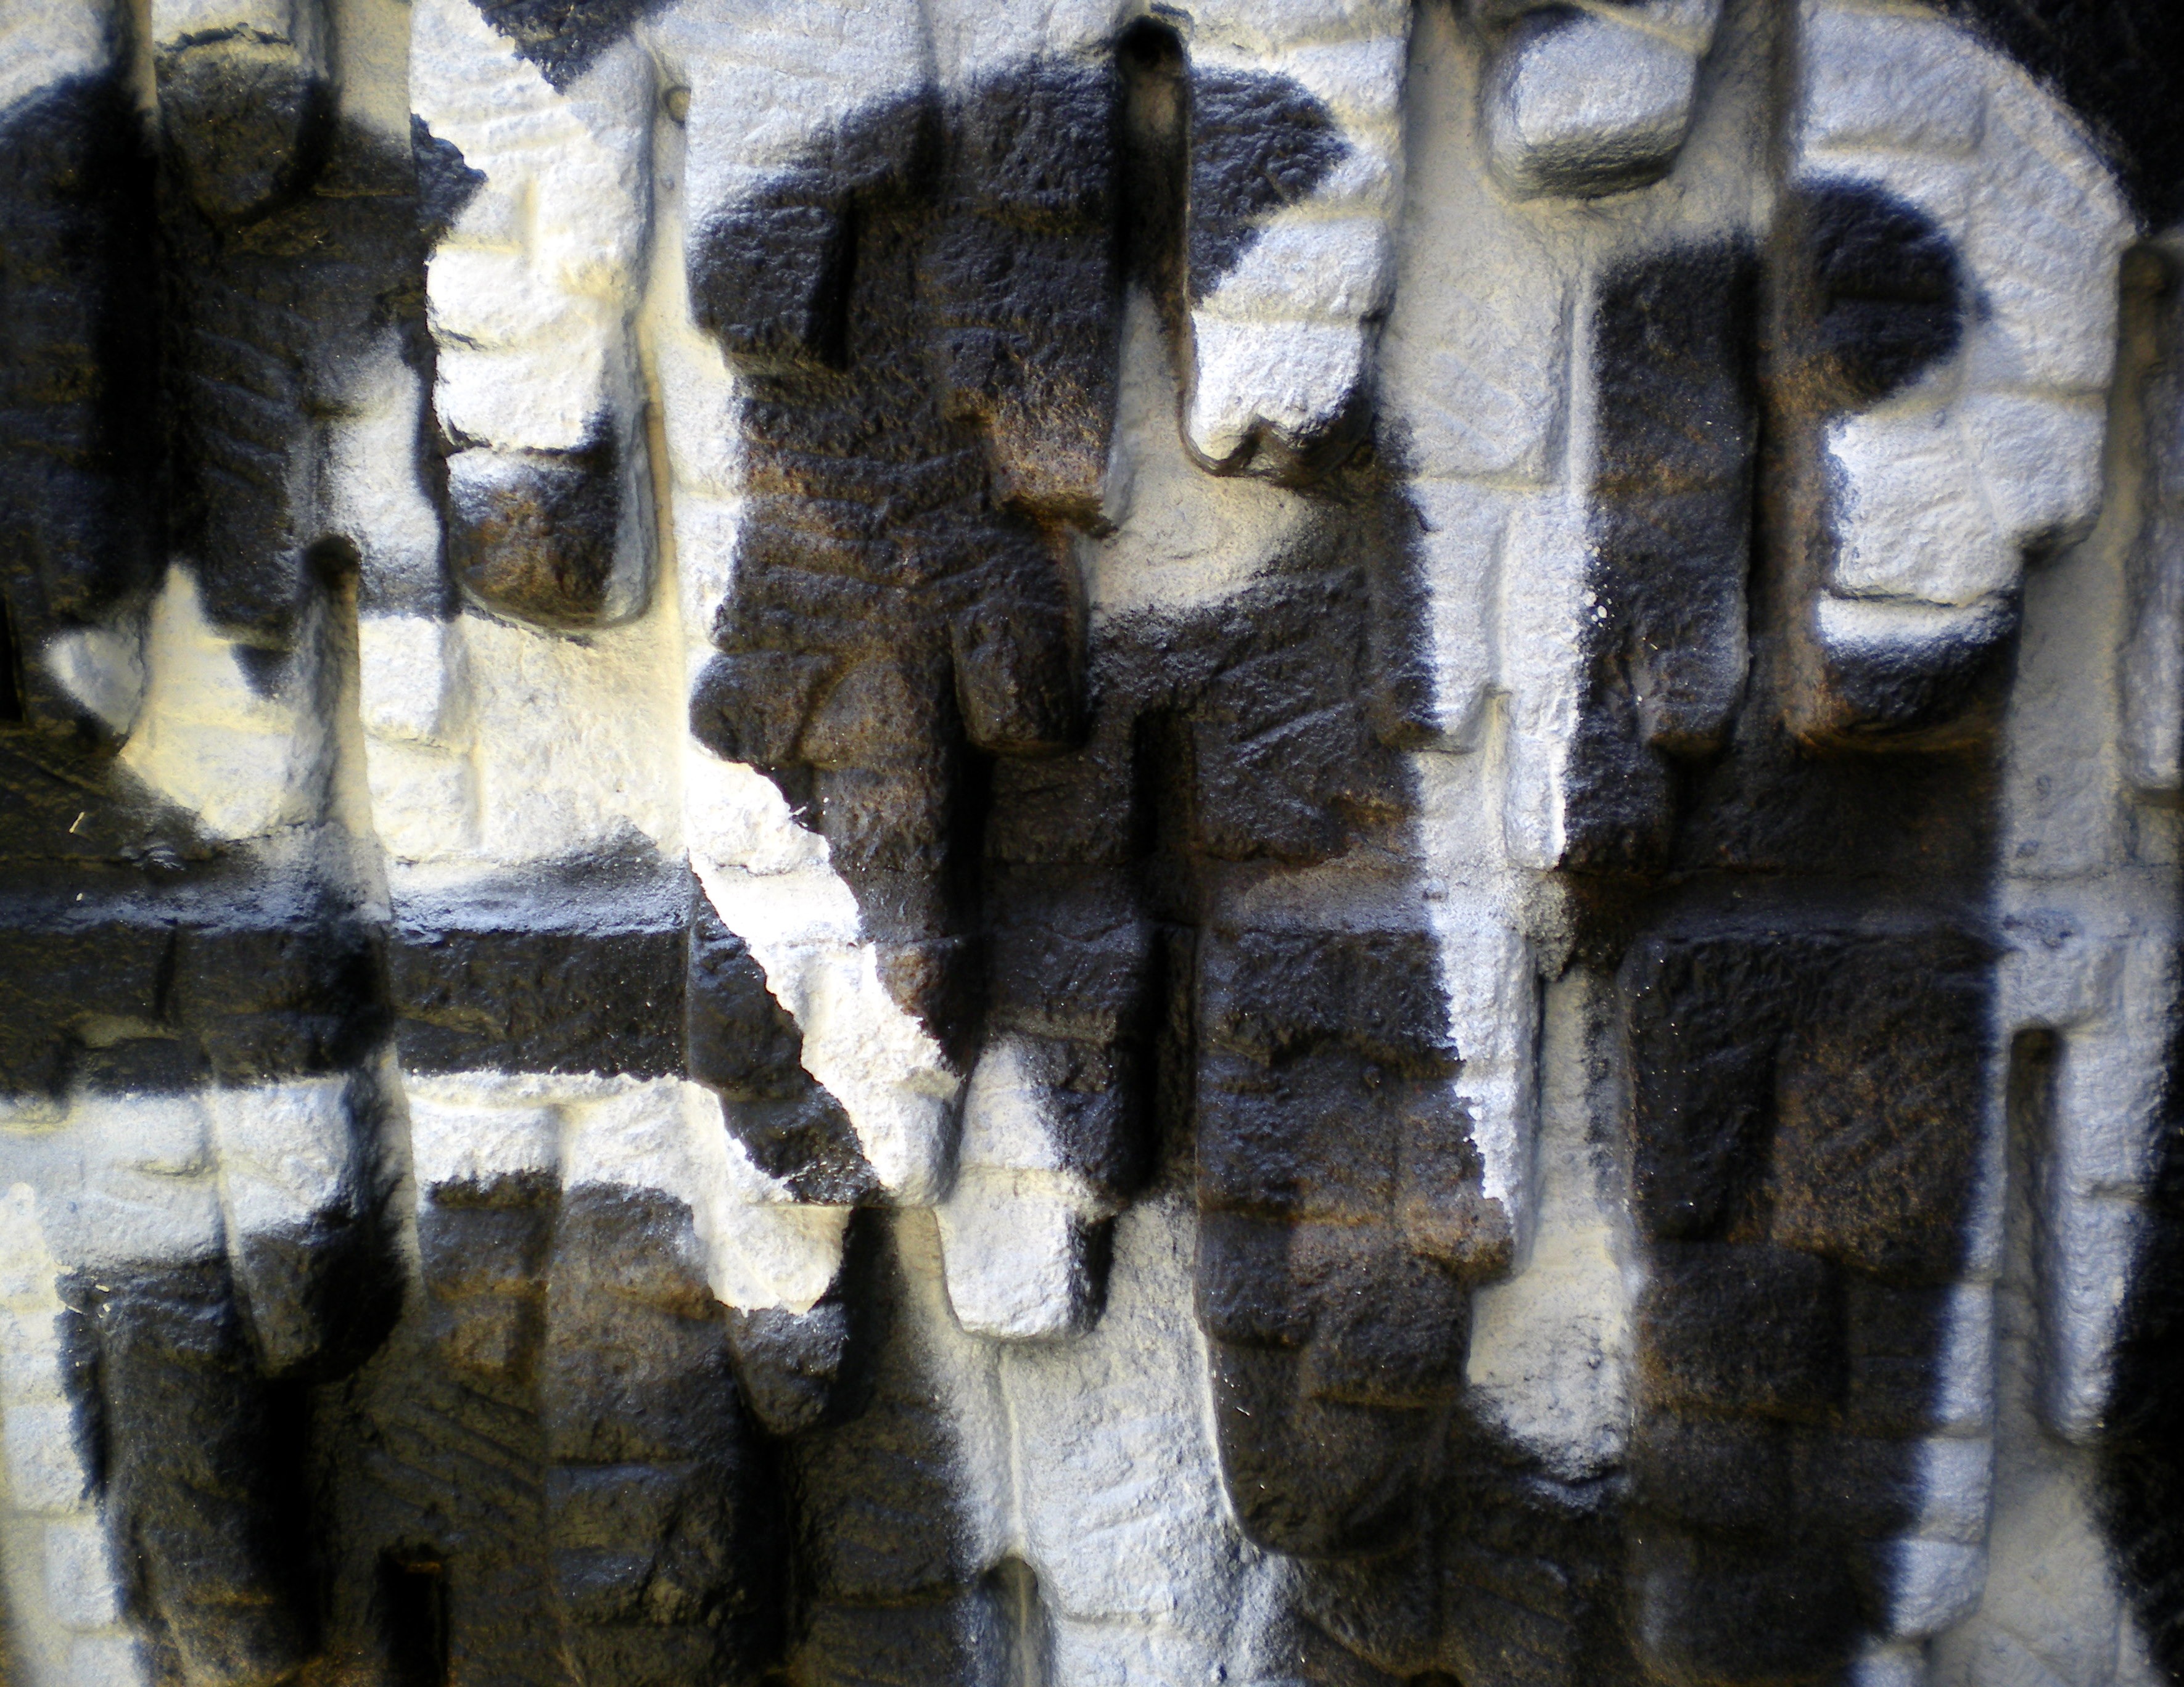
rock, creative, wood, urban, new york, wall, manhattan, statue, artistic, paint, dirty, grunge, exterior, graffiti, artwork, street art, sculpture, art, temple, ruins, splatter, spray paint, carving, relief, stone carving, scribble, ancient history